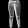
Label: Trouser